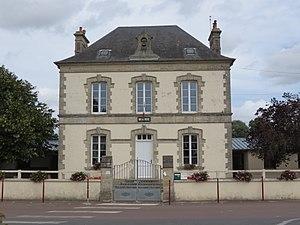
Mairie du Tronquay
Le Tronquay est une commune française, située dans le département du Calvados en région Normandie, peuplée de 776 habitants.